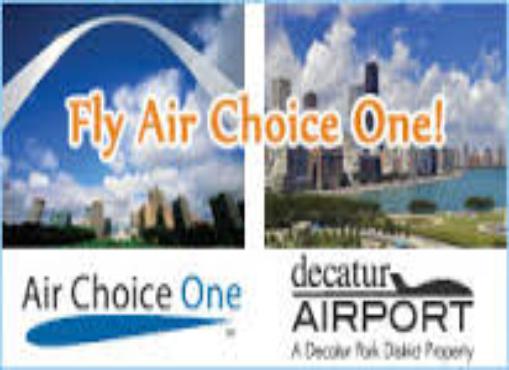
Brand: Air Choice One Airlines
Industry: Transportation